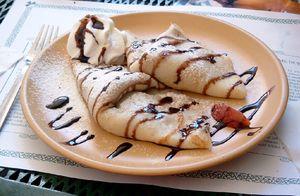
La cuisine hongroise fait référence à une tradition gastronomique originaire de Hongrie, partagée par les habitants du pays et les minorités magyares vivant en Slovaquie, Ukraine, Roumanie et Serbie. Utilisant les mêmes ingrédients que la plupart des cuisines d'Europe centrale, elle se distingue par une forte influence orientale et l'utilisation privilégiée de poudre de paprika, sous forme de légume ou poivron. Elle est également inspiratrice de nombreux plats de la cuisine juive ashkénaze.
Un palačinka est une sorte de crêpe originaire d'Europe centrale et de l'Est.